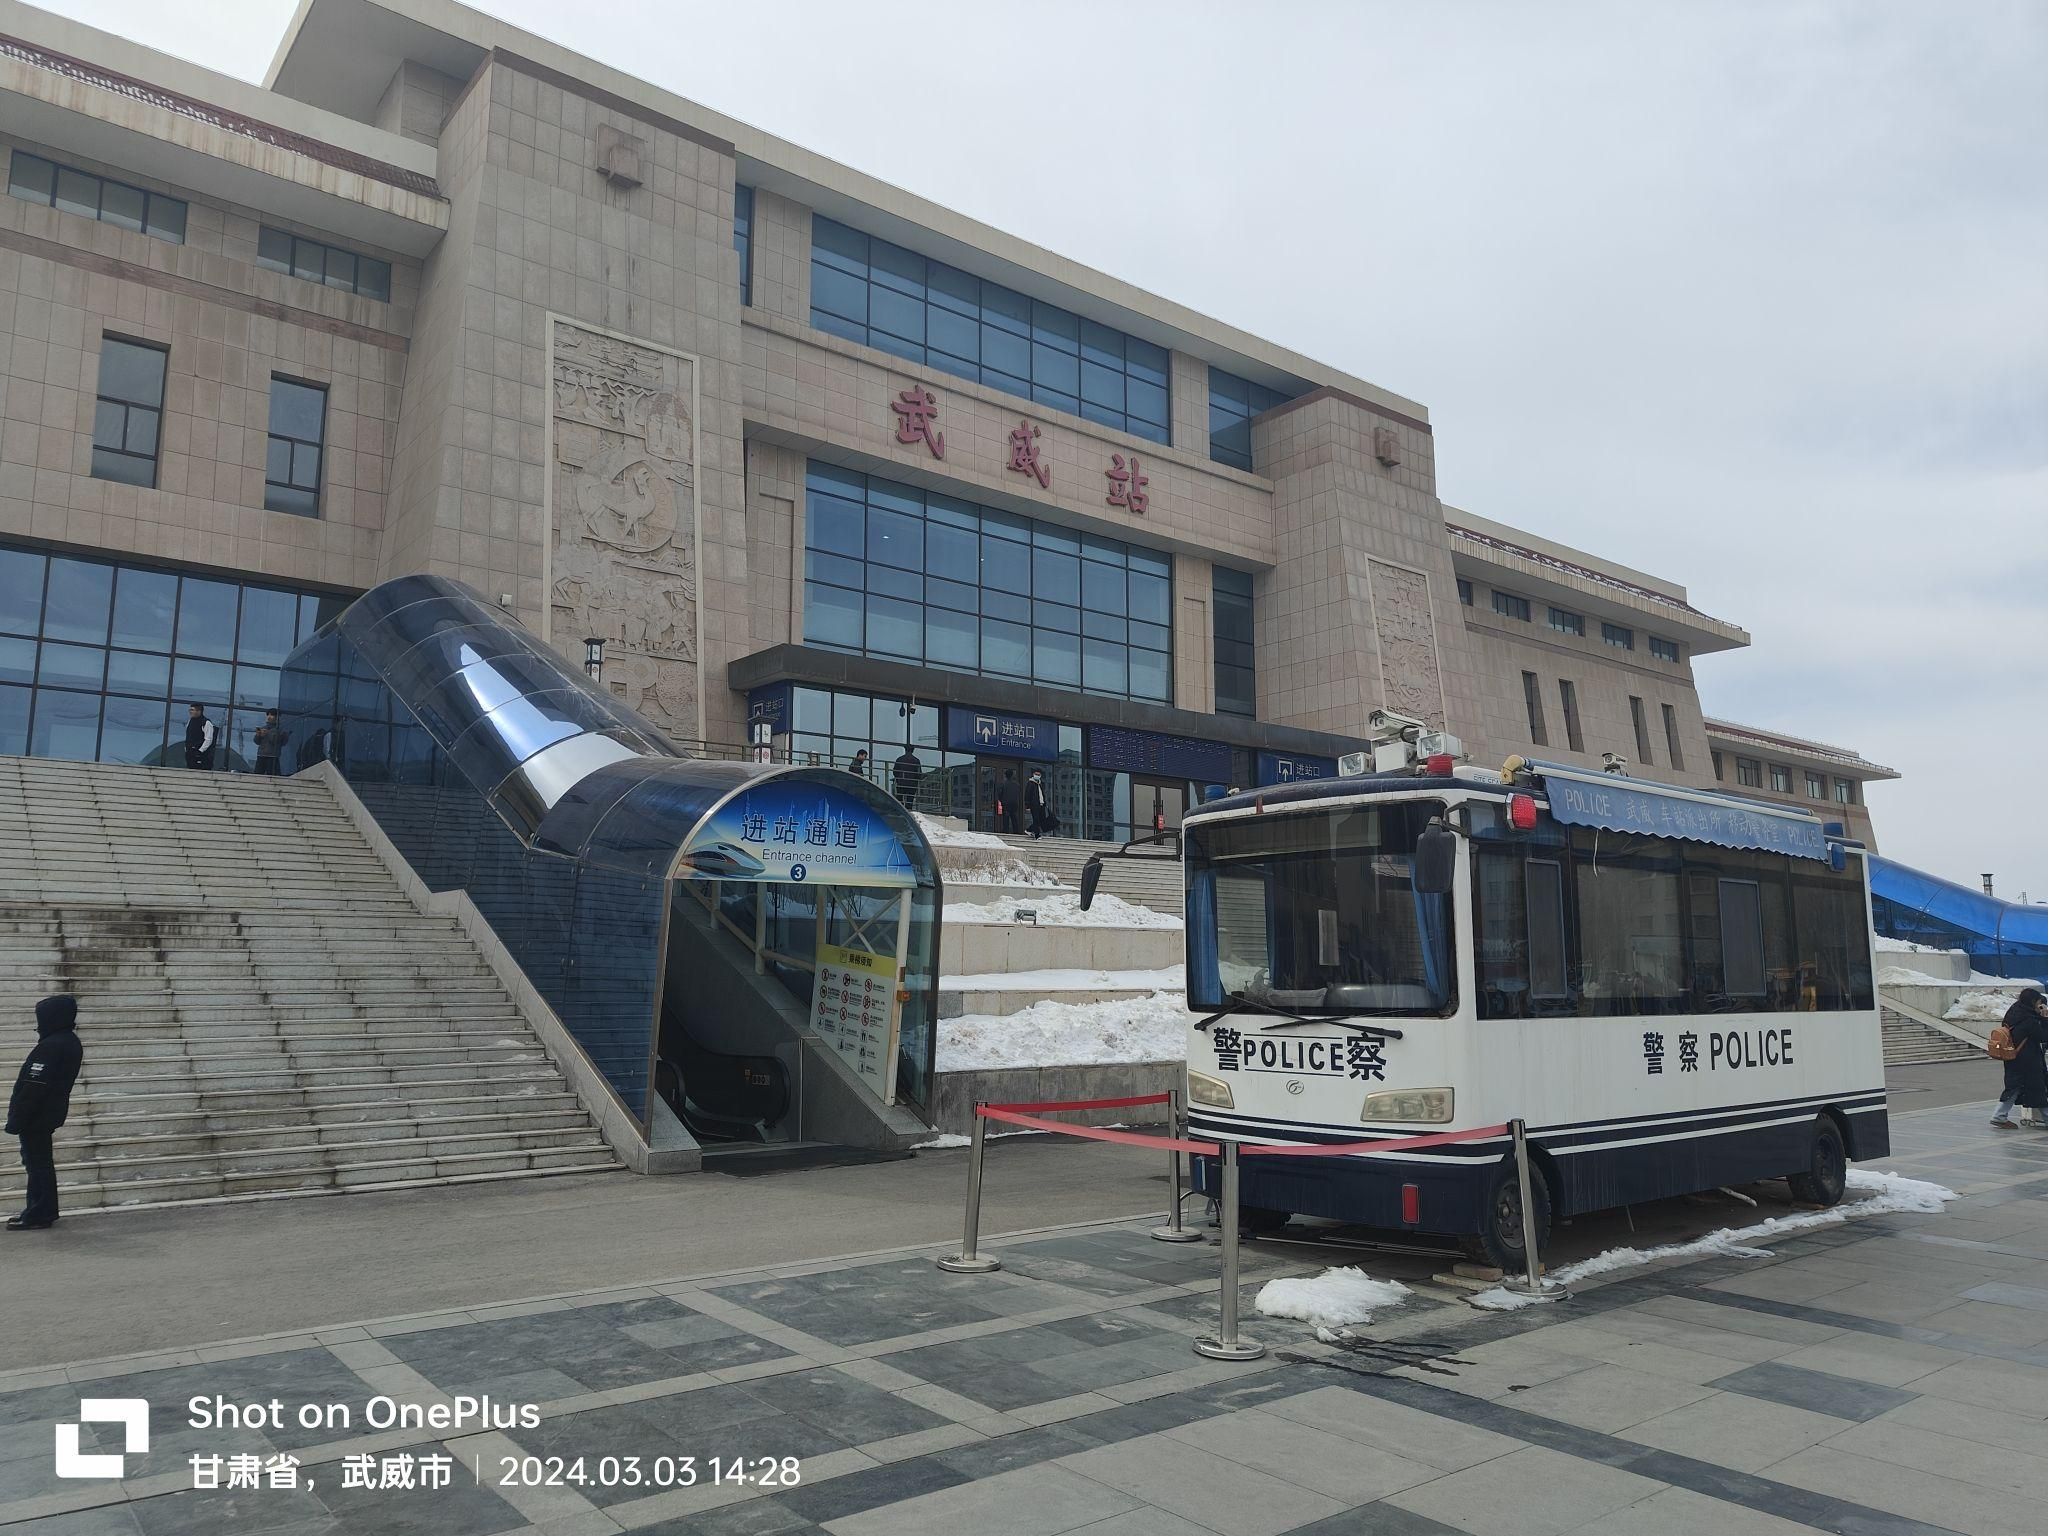
地标名称：武威站
所在城市：武威市·凉州区